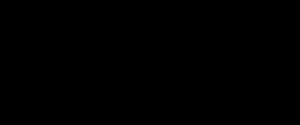
Les métastases osseuses, ou métastases squelettiques, sont des tumeurs malignes secondaires des os, formées par le déplacement de cellules cancéreuses d'une tumeur primaire. Ce sont de loin les tumeurs osseuses les plus fréquentes chez l'adulte. Pour certains cancers, comme le cancer du sein ou de la prostate, les métastases osseuses sont une complication fréquente, qui a une influence substantielle sur la qualité de vie du patient concerné, ainsi que sur le déroulement et le pronostic de la maladie. Fondamentalement, toute tumeur qui métastase par voie sanguine peut infiltrer la moelle osseuse. Les métastases ainsi formées peuvent causer un déséquilibre entre l'activité des ostéoblastes et l'activité des ostéoclastes. On distingue ainsi les métastases osseuses lytiques, et les métastases ostéocondensantes, moins fréquentes. Le plus souvent, on observe une augmentation de l'activité ostéoclastique, ce qui entraîne une lyse osseuse. Les métastases osseuses provoquent des ostéopathies tumorales, c'est-à-dire des maladies osseuses provoquées par la tumeur. Elles peuvent par là influencer les échanges de matière de l'os localement ou globalement.